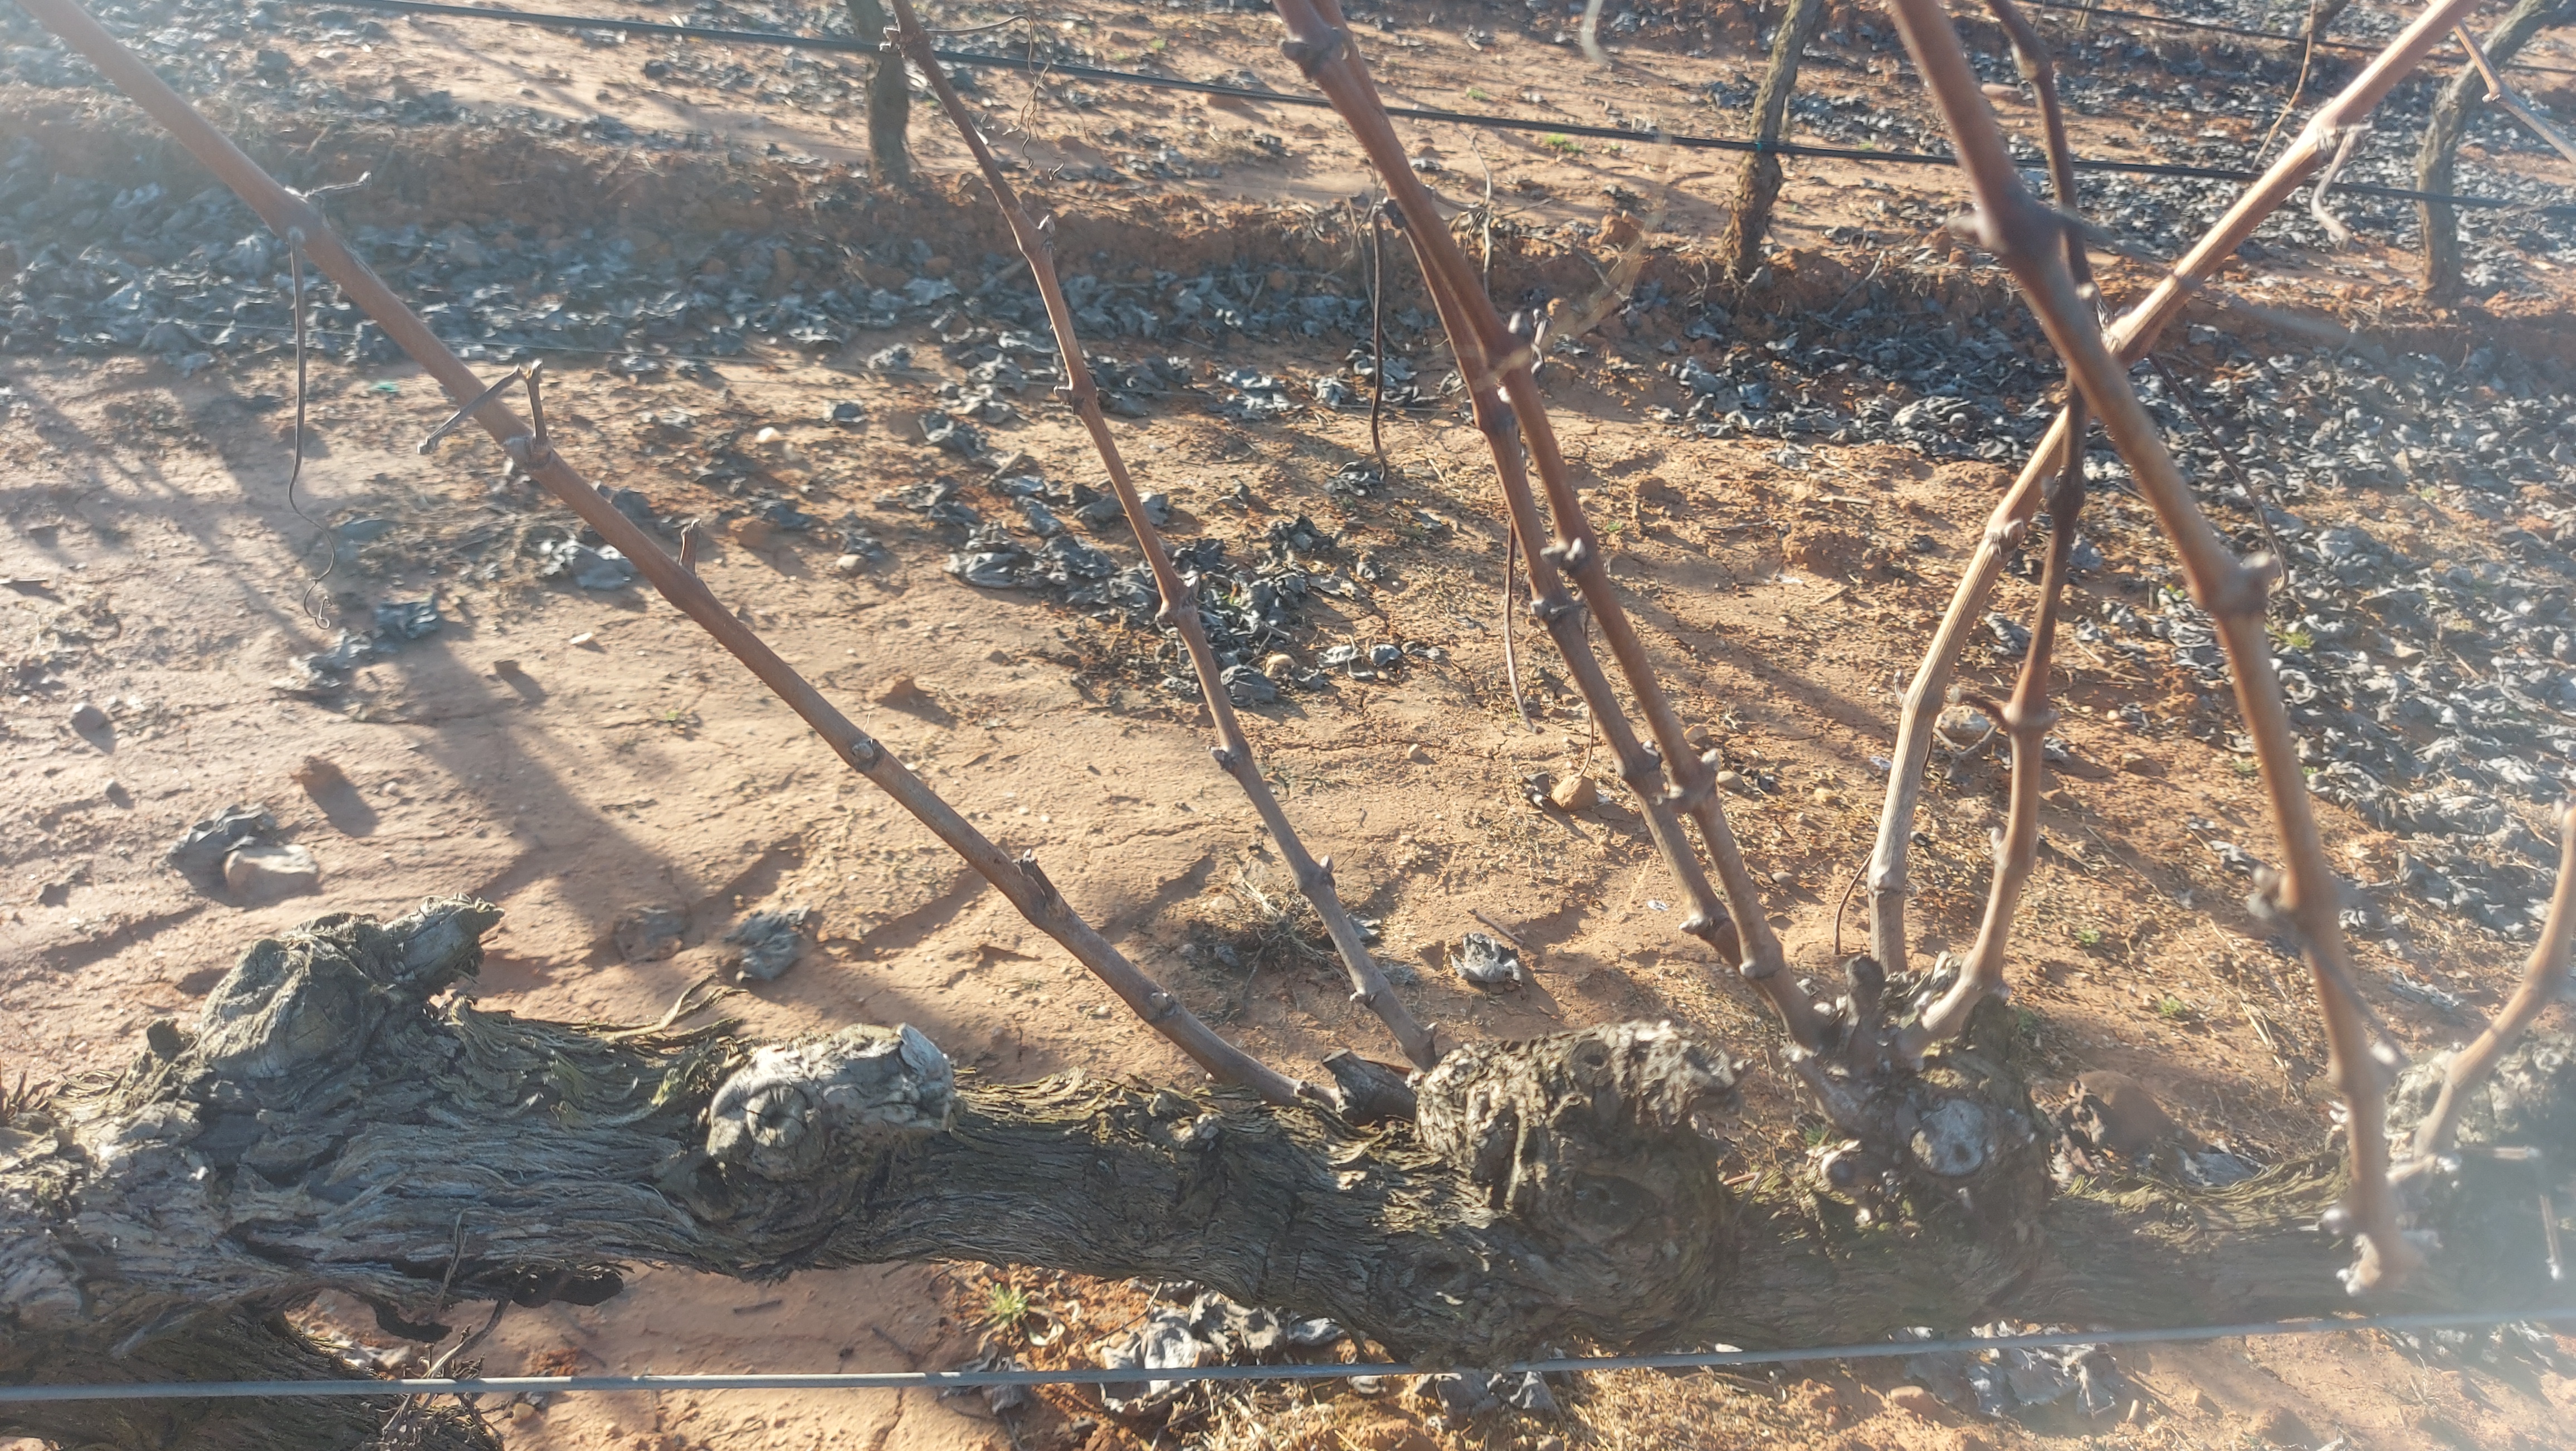
Unpruned shoots: 7
Pruned shoots: 0
Trunks: 1